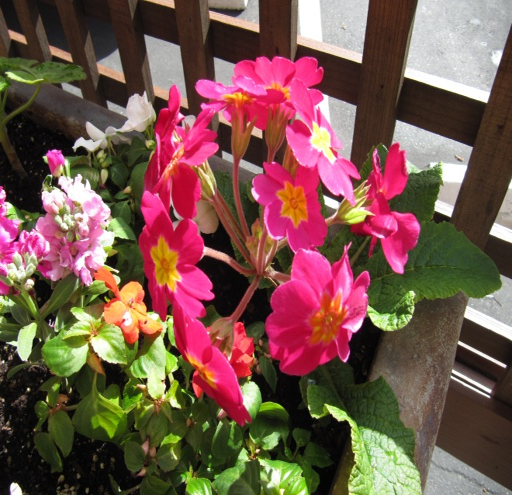
taking time to enjoy simple pleasures such as the beauty of flowers can help us pause and reflect .